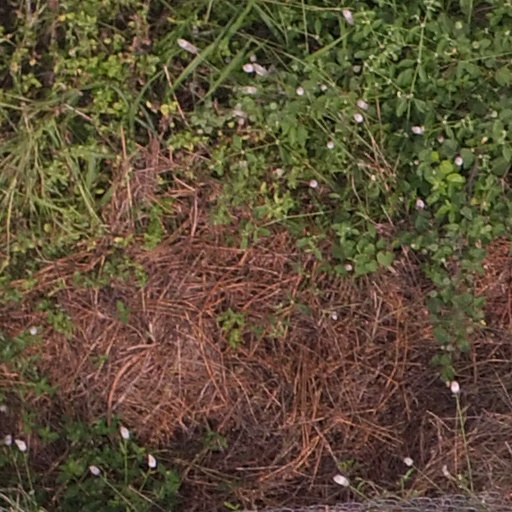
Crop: maize; corn